Hans Frank

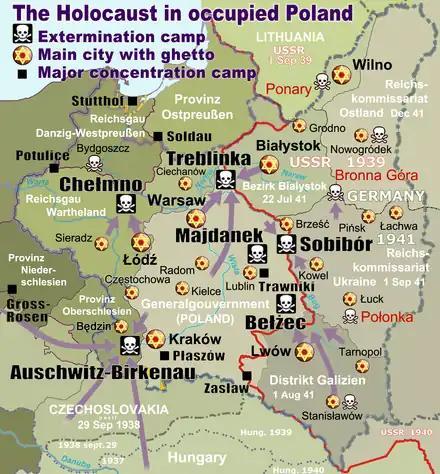
Nazi death camps in occupied Poland (marked with black and white skulls)

In September 1939, Frank was assigned as Chief of Administration to Gerd von Rundstedt in the German military administration in occupied Poland. Beginning on 26 October 1939, following the completion of the invasion of Poland, Frank served as Governor-General of the occupied Polish territories, overseeing the General Government, the area of Poland not directly incorporated into Germany (roughly 90,000 km out of the 187,000 km Germany had gained).